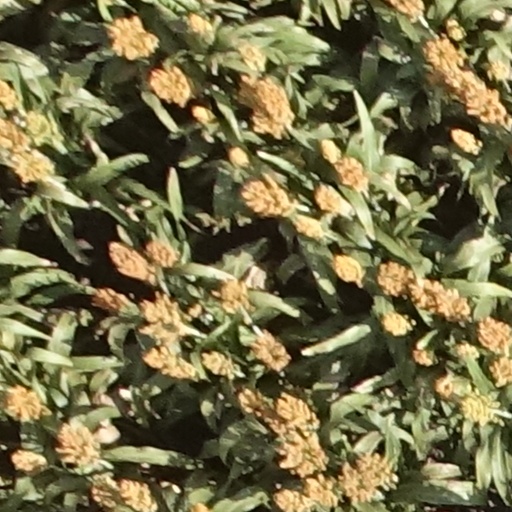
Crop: sorghum